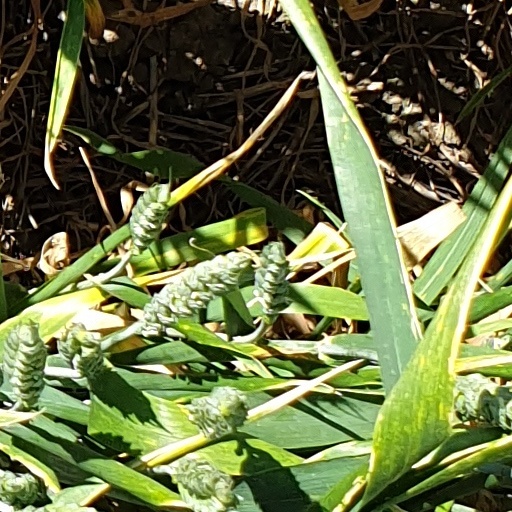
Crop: wheat